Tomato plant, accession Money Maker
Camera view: tilt-top (135 deg); turntable rotation: 60 degrees
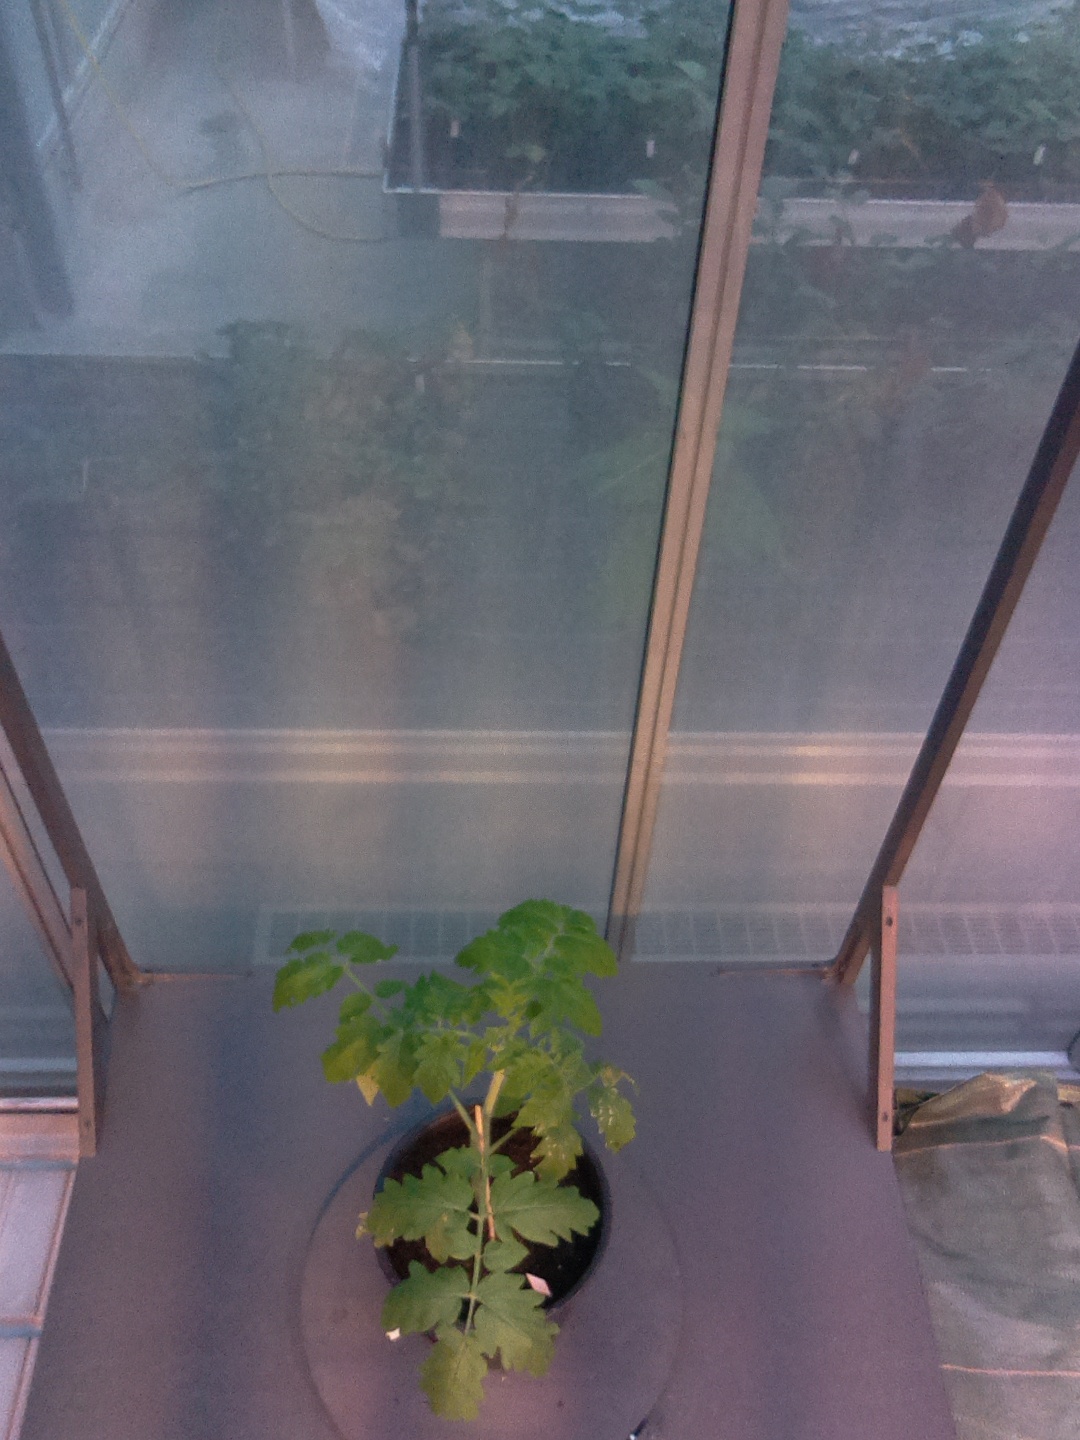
BBCH growth stage 14: 8 of true leaves visible